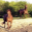
Label: horse